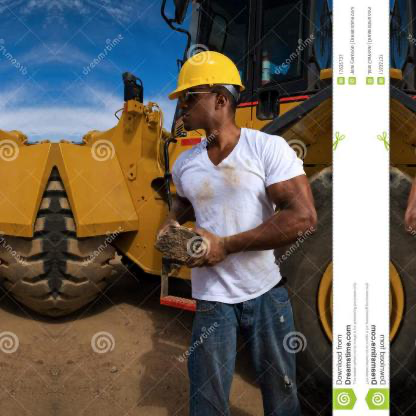
Objects in the image:
label: helmet